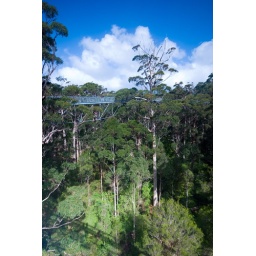
Taken at the tree top walk in Denmark. The trees towered over the suspension bridge we walked along.